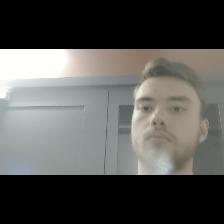
Label: Human